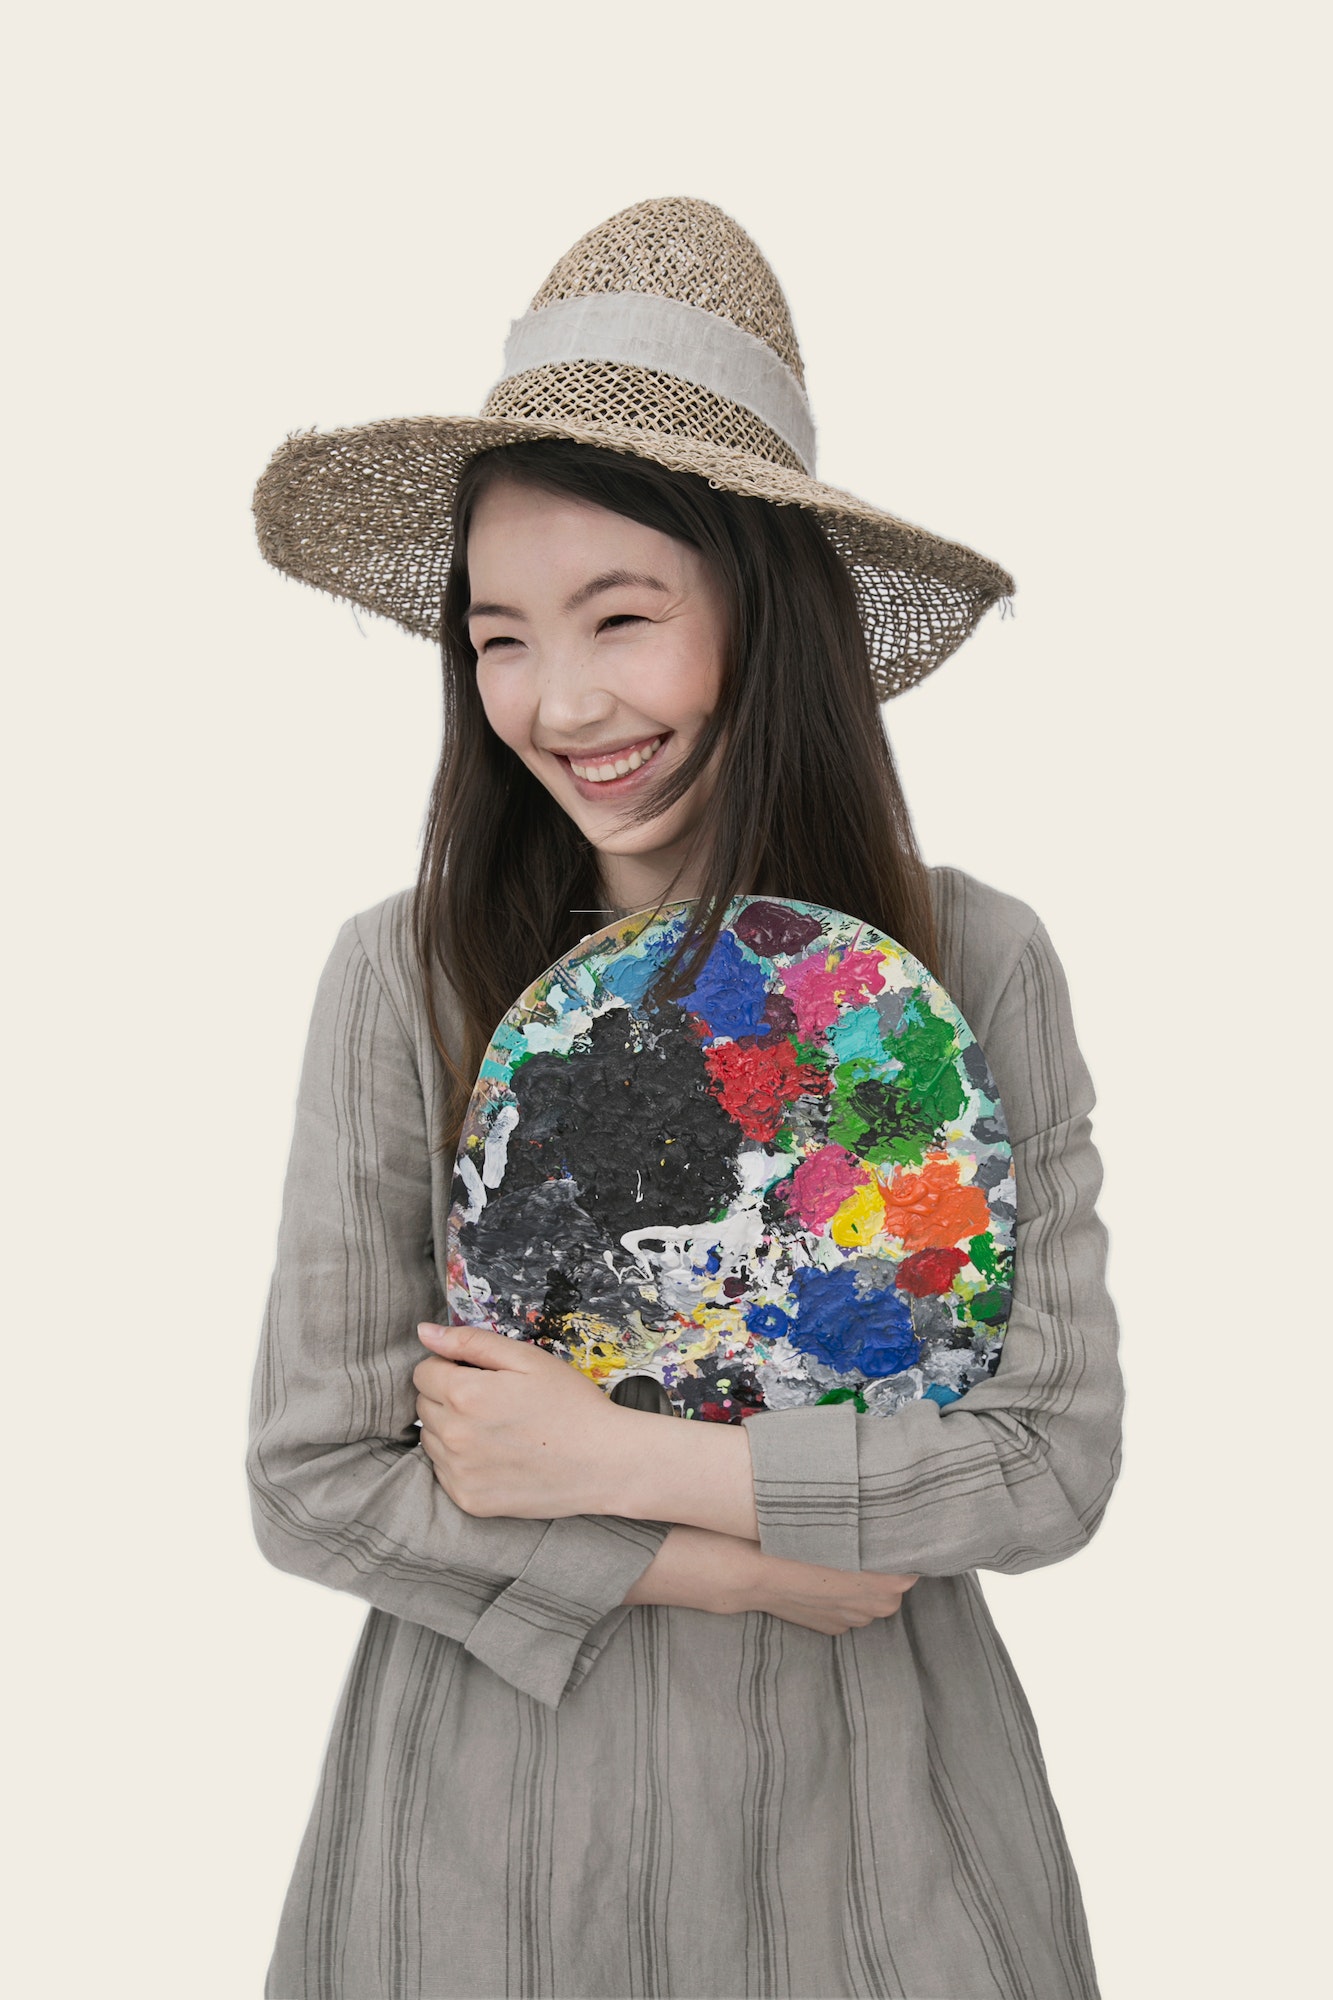
clothing, hat, sun hat, fashion accessory, headgear, beige, outerwear, fedora, photography, costume hat, child, cap